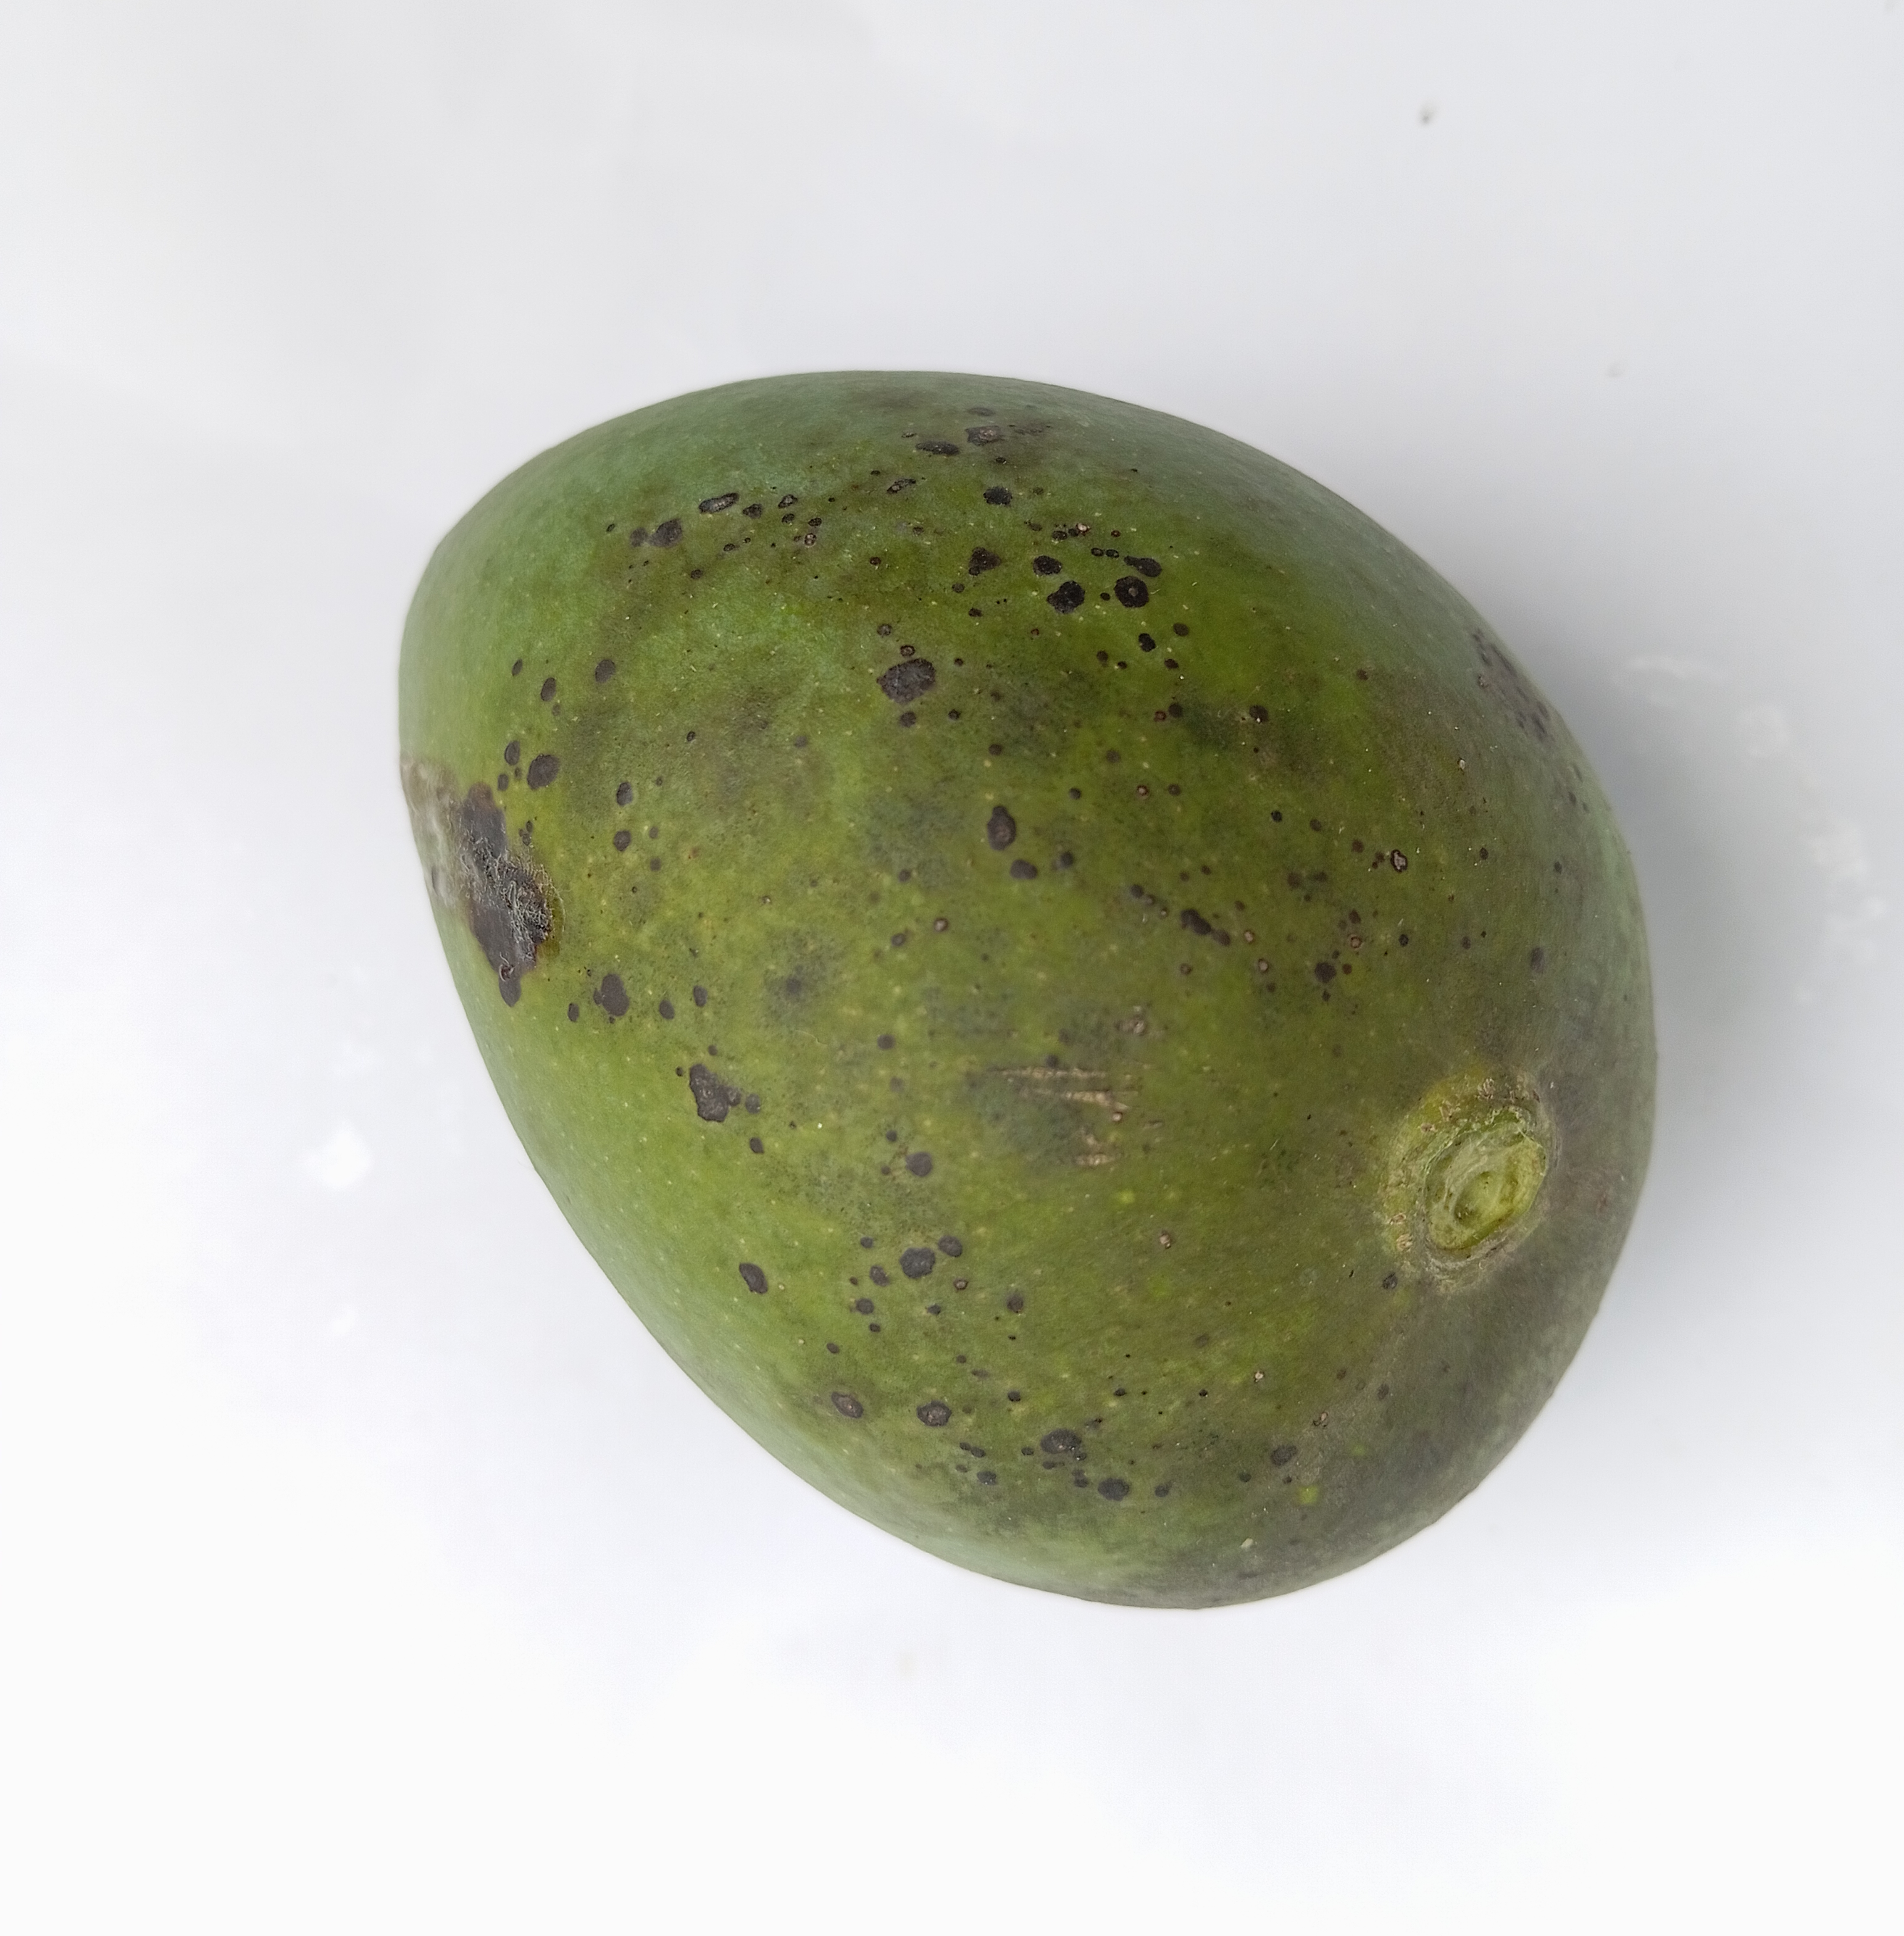
Mango variety: Harivanga